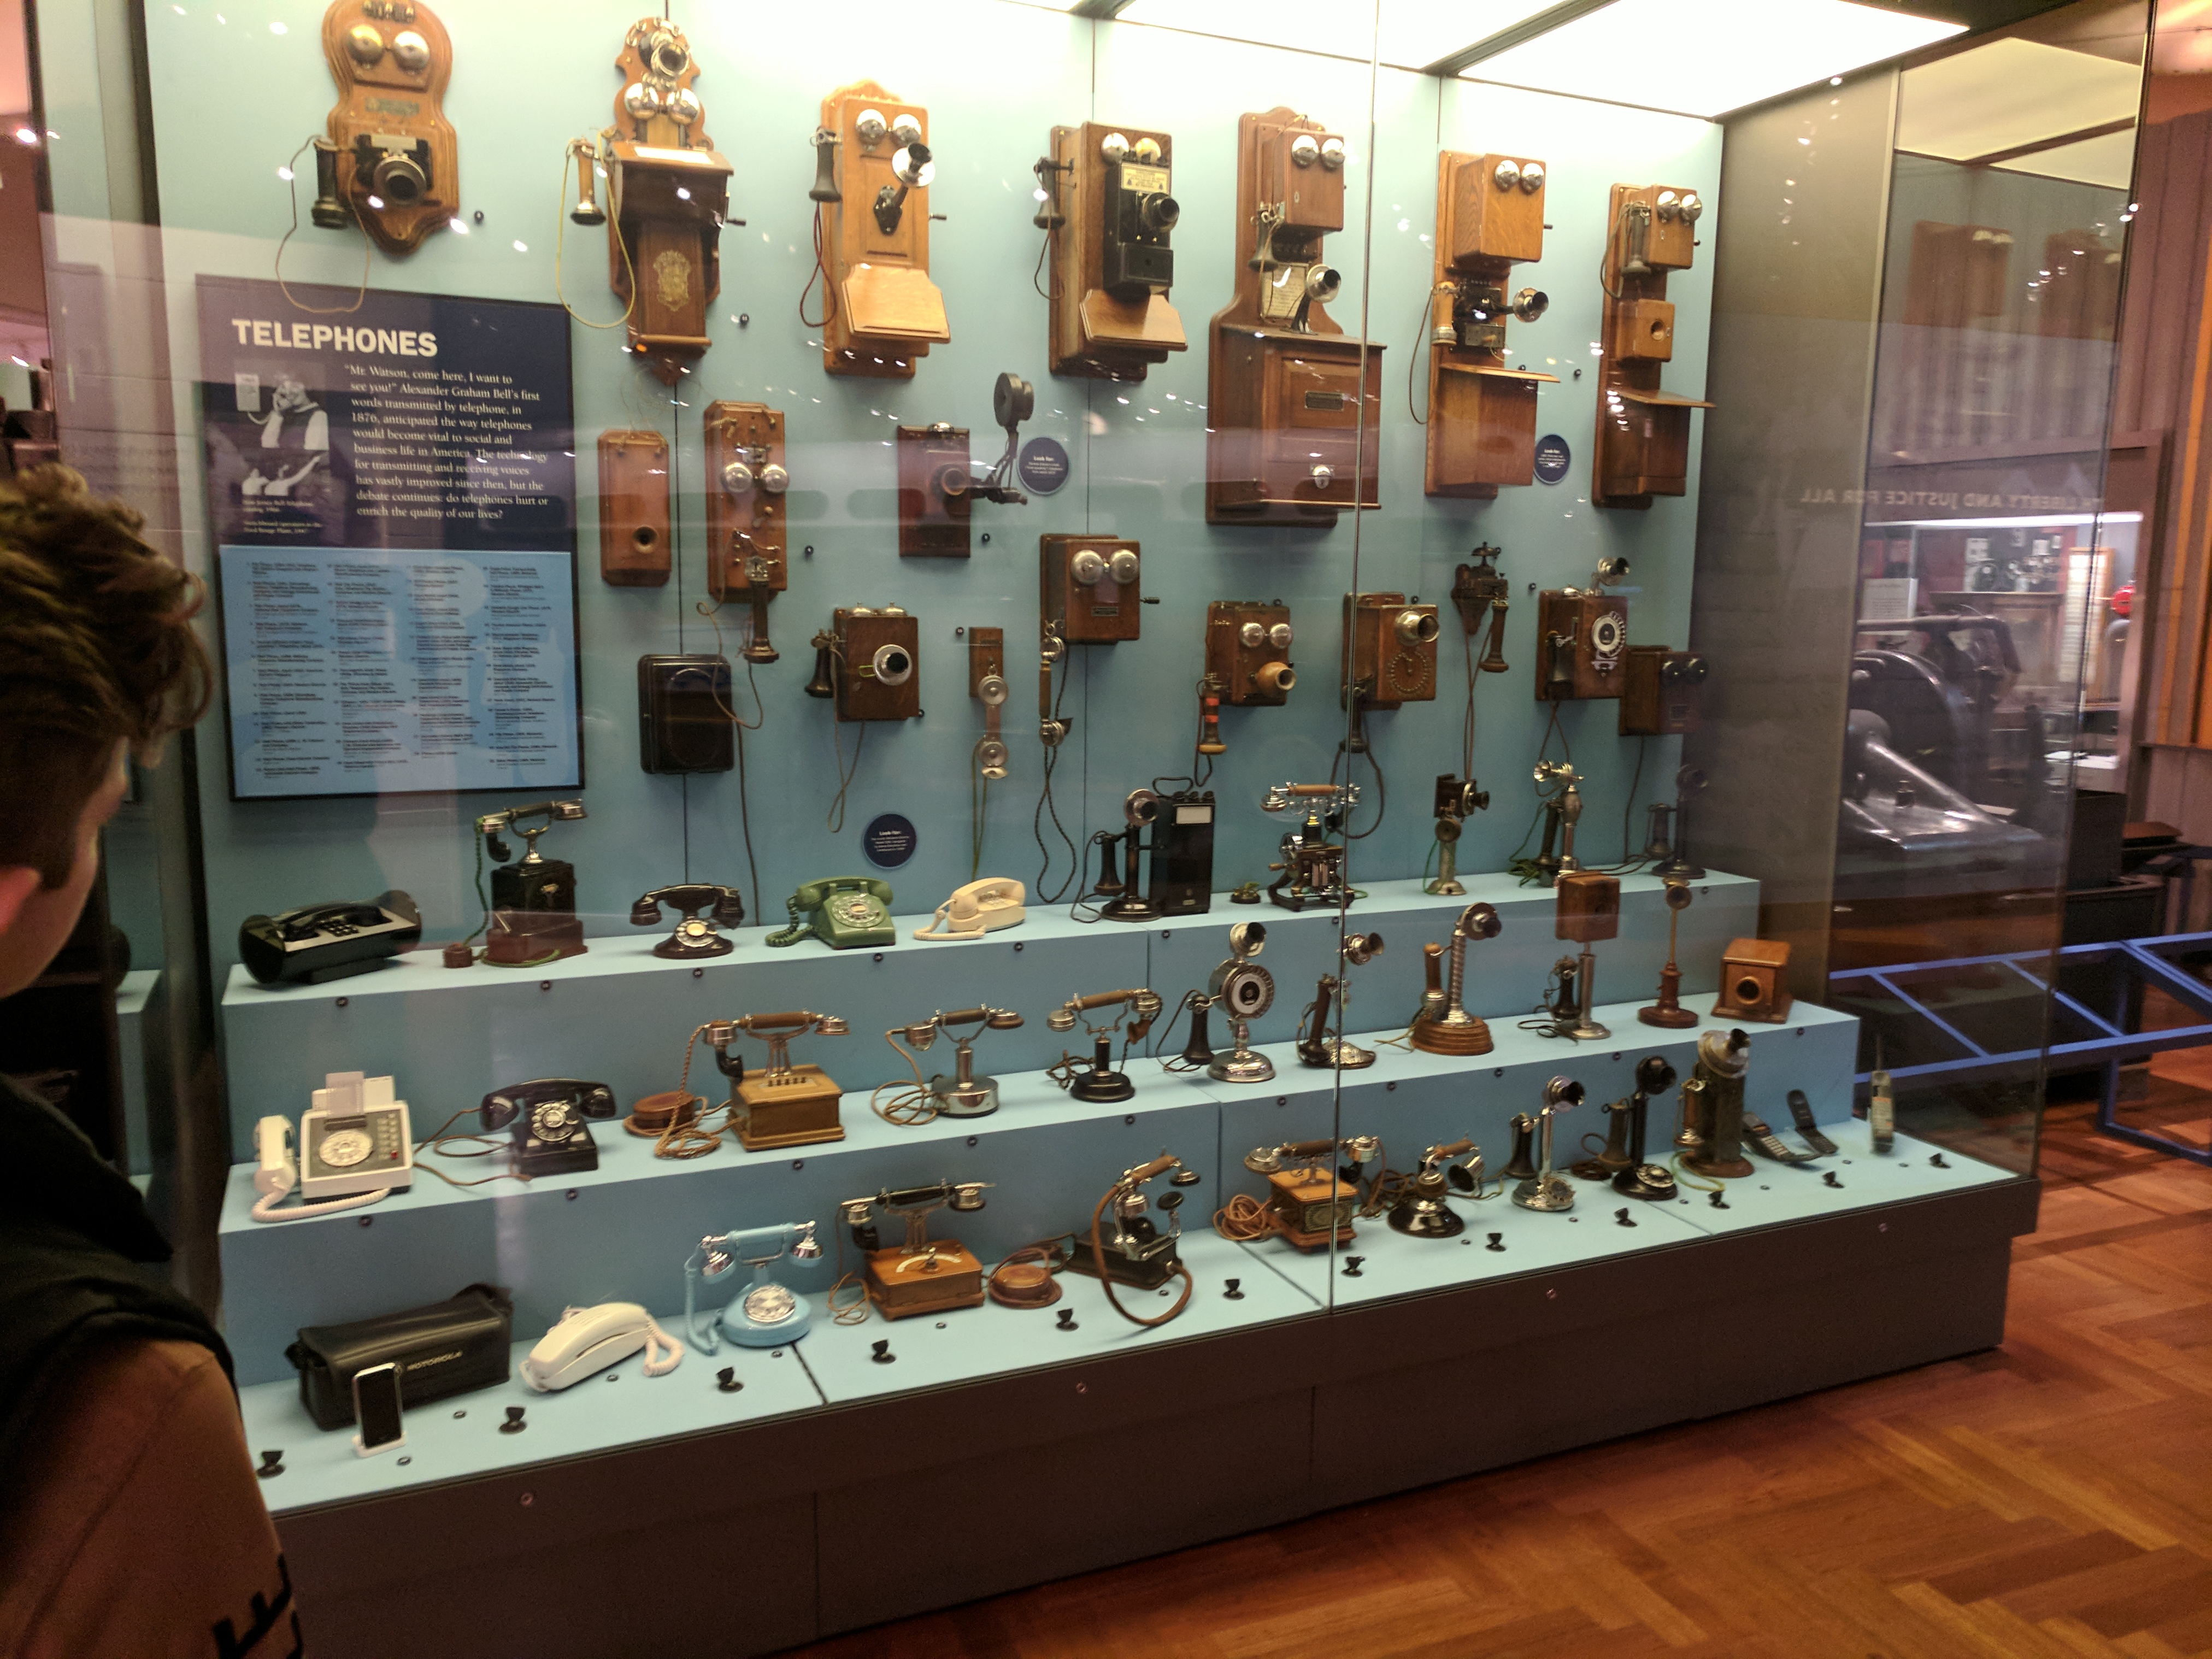
ford, museum, car, cars, auto, automobile, automobiles, machine, machines, truck, trucks, tractor, tractors, plane, planes, train, trains, collection, eyewear, display case, tourist attraction, building, gun